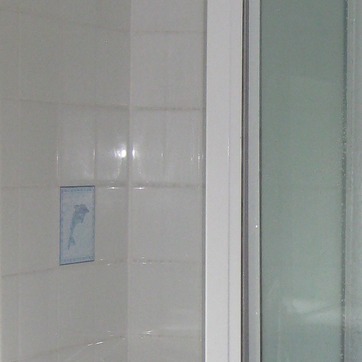
Material: tile